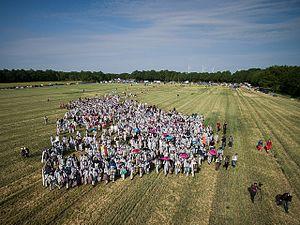
Ende Gelände 2016 fut un important mouvement de désobéissance civile en Allemagne, qui visait à limiter le réchauffement climatique par l'élimination progressive des combustibles fossiles.